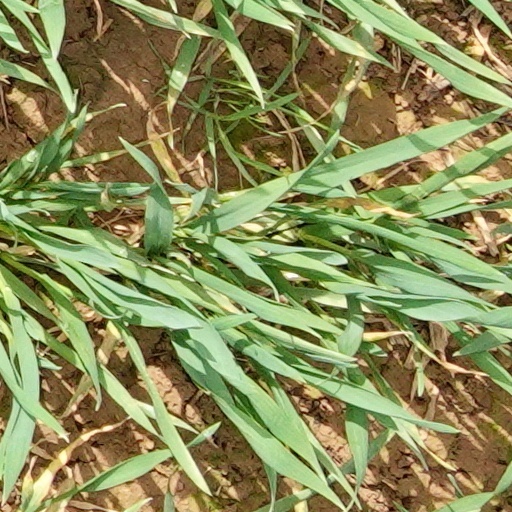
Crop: wheat